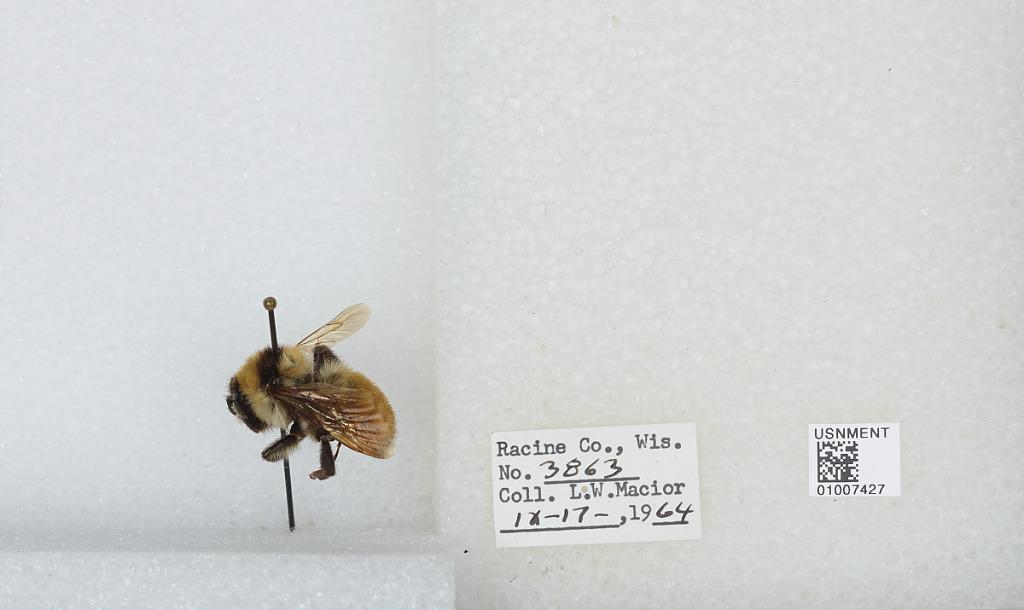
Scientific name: Bombus (Fervidobombus) fervidus fervidus (Fabricius)
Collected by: L. Macior
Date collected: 1964-9-17
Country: United States
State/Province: Wisconsin
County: Racine
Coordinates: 42.78, -87.76